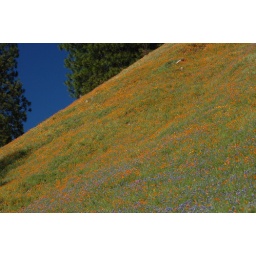
Poppies and blue wildflowers extend over the hill.  The photos of people are at the bottom of this hill